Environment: real
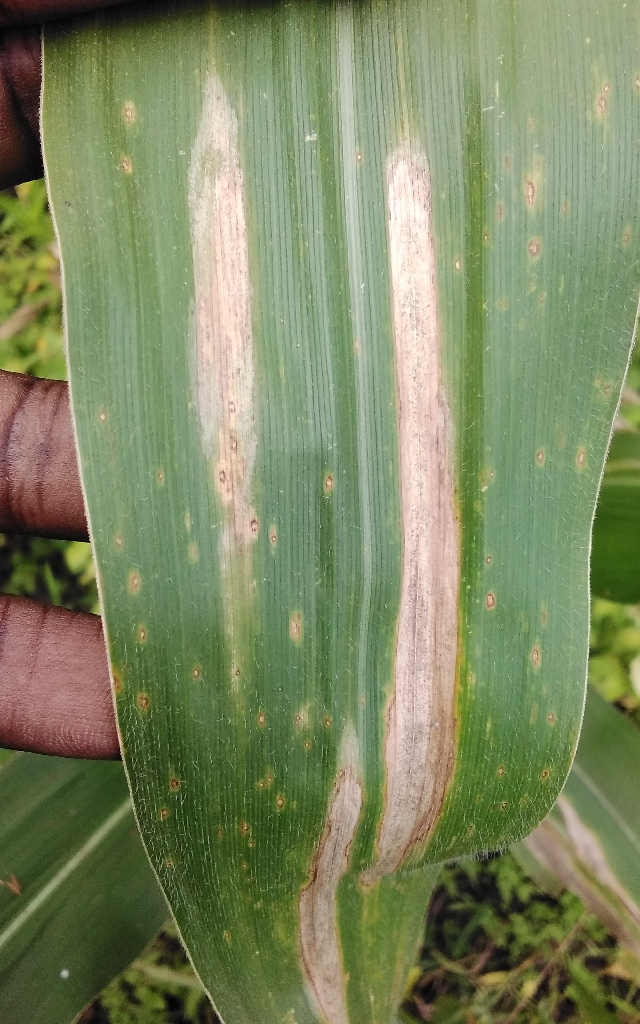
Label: northern_corn_leaf_blight